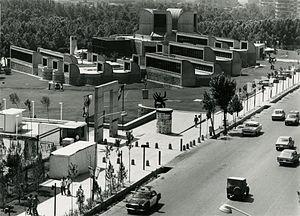
Kamran Diba est un architecte Iranien, résidant à Paris, France.